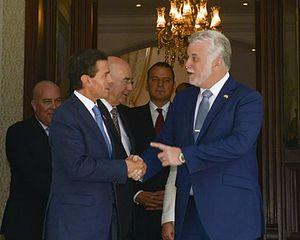
Enrique Peña Nieto &amp
Philippe Couillard de l'Espinay /filɪp kujɑːʁ də l‿epinɛ/, dit Philippe Couillard, né le 26 juin 1957 à Montréal, est un homme politique franco-canadien. Membre du Parti libéral du Québec, il est le 31ᵉ premier ministre du Québec, fonction qu'il occupe du 23 avril 2014 au 18 octobre 2018.